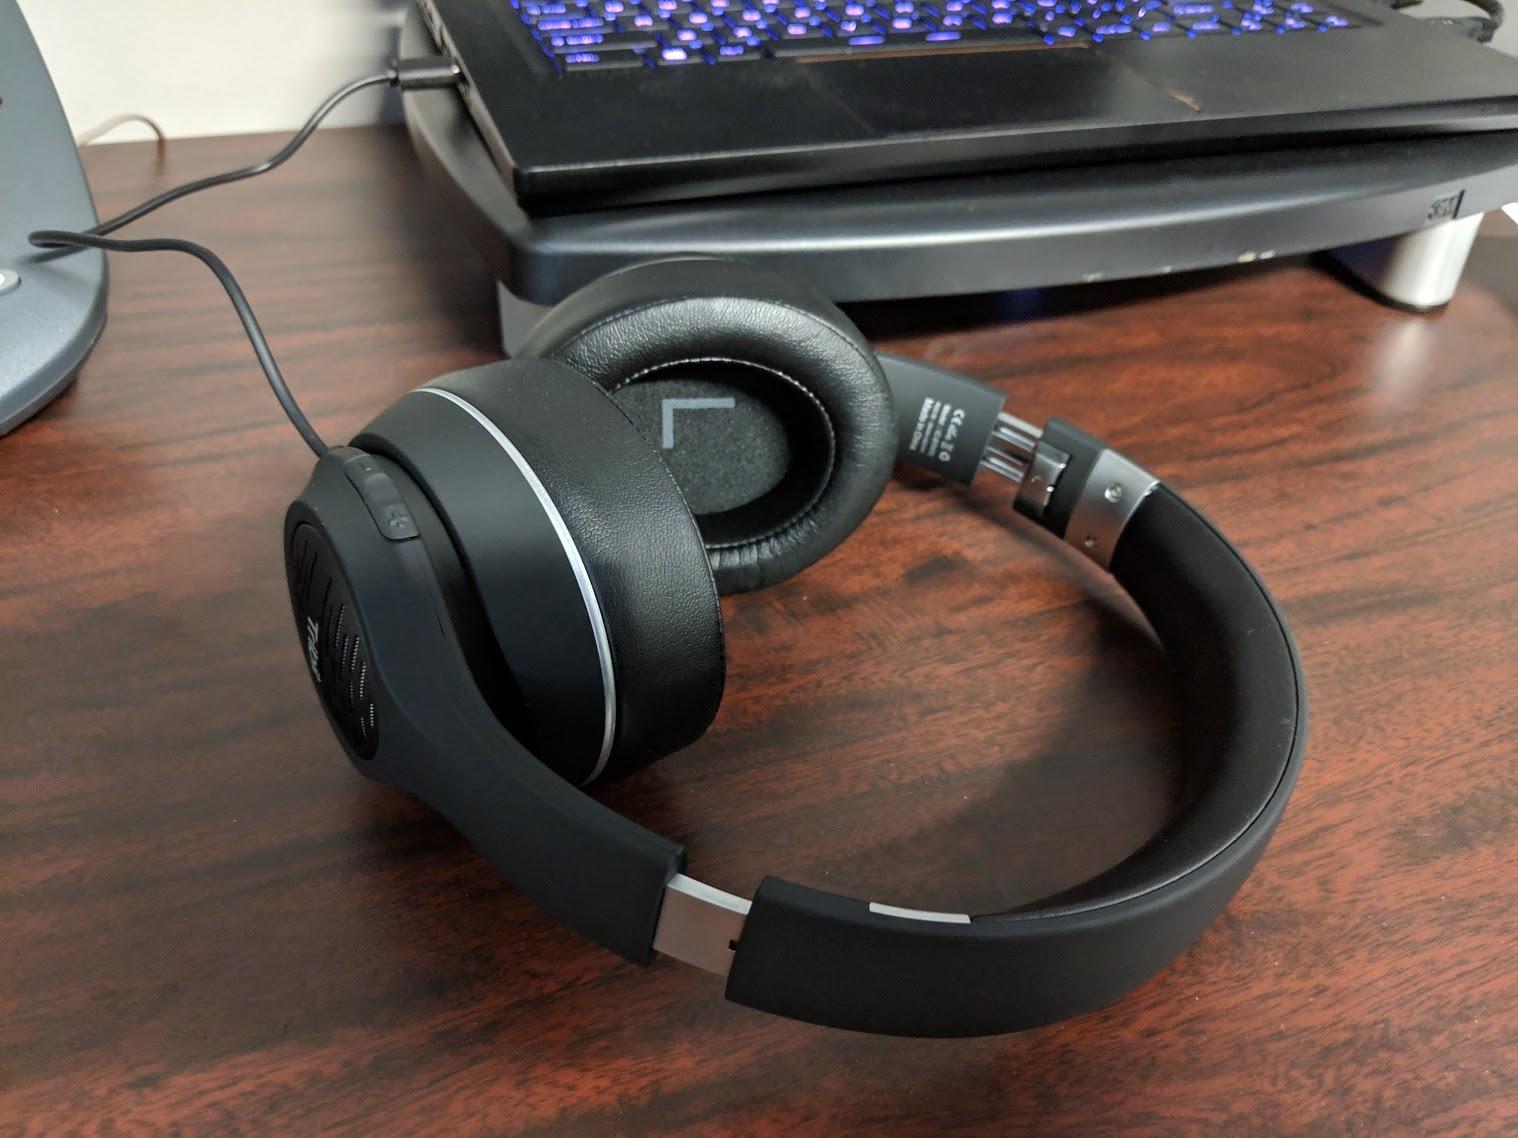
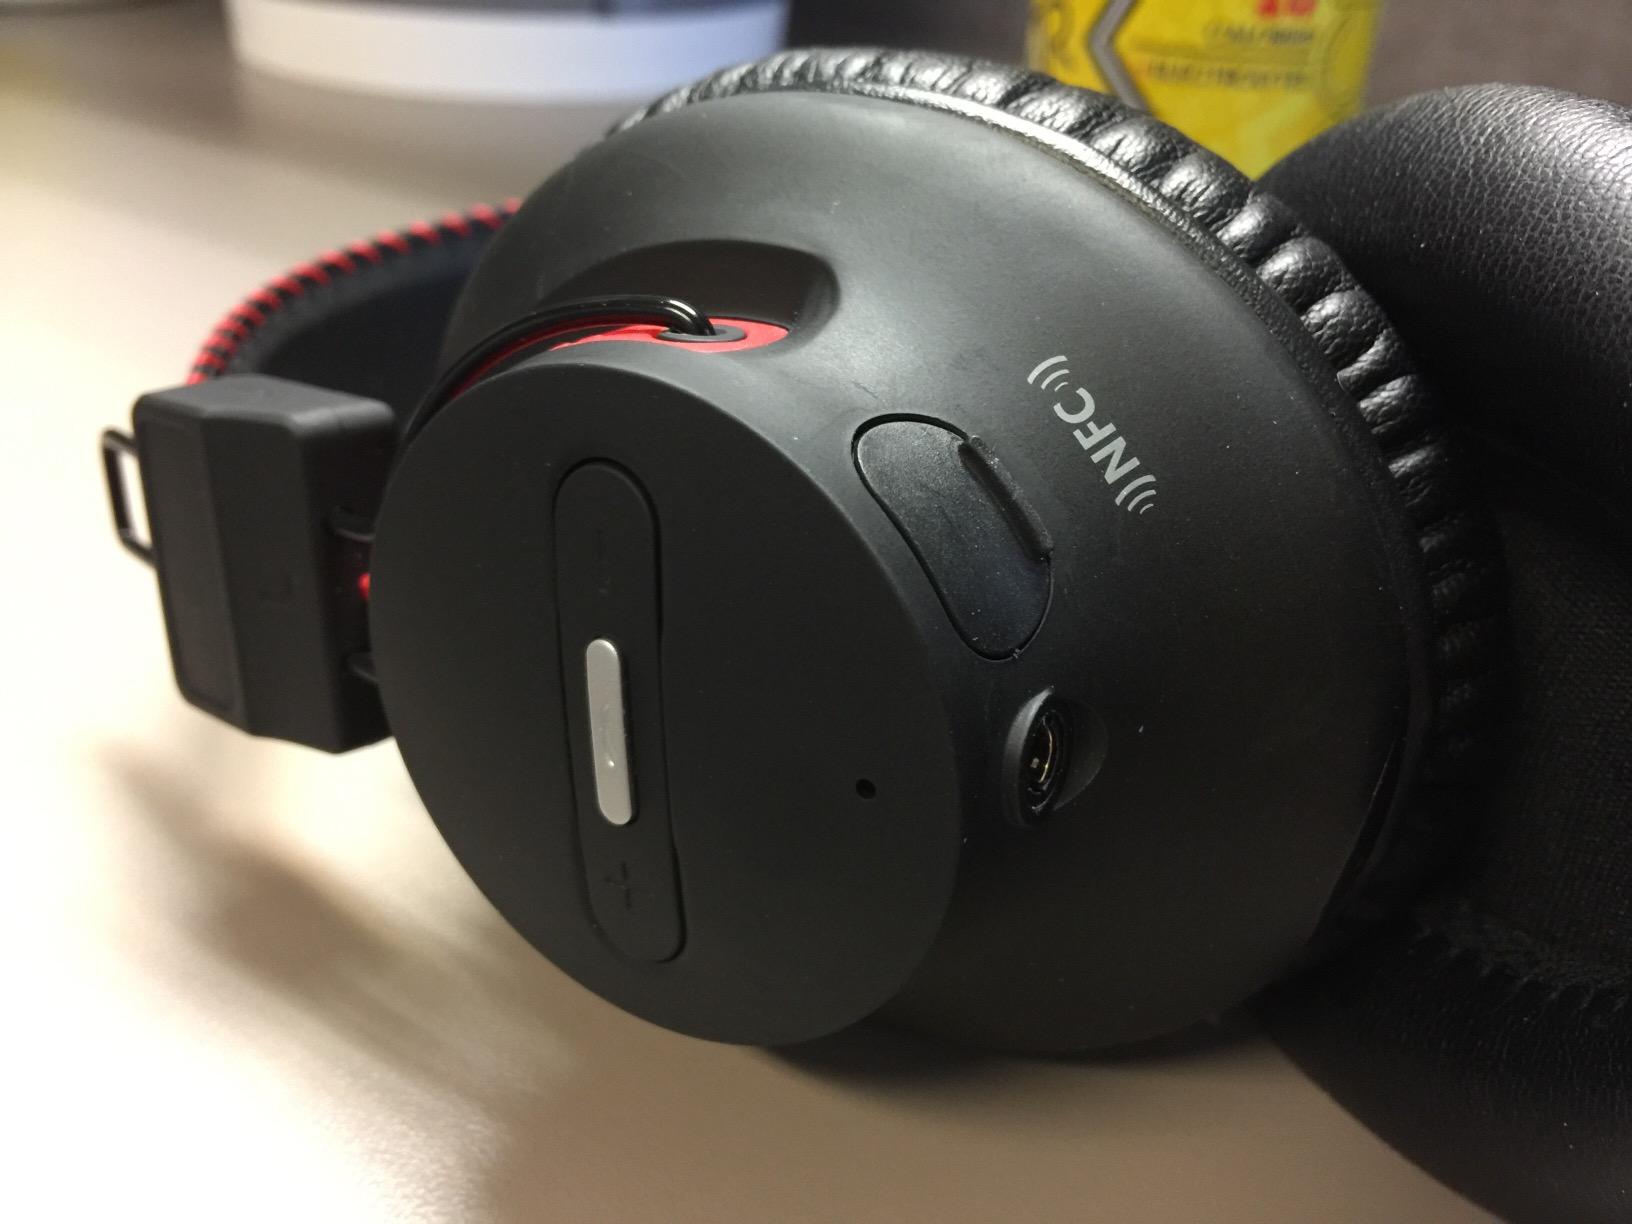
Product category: headphones
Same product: no